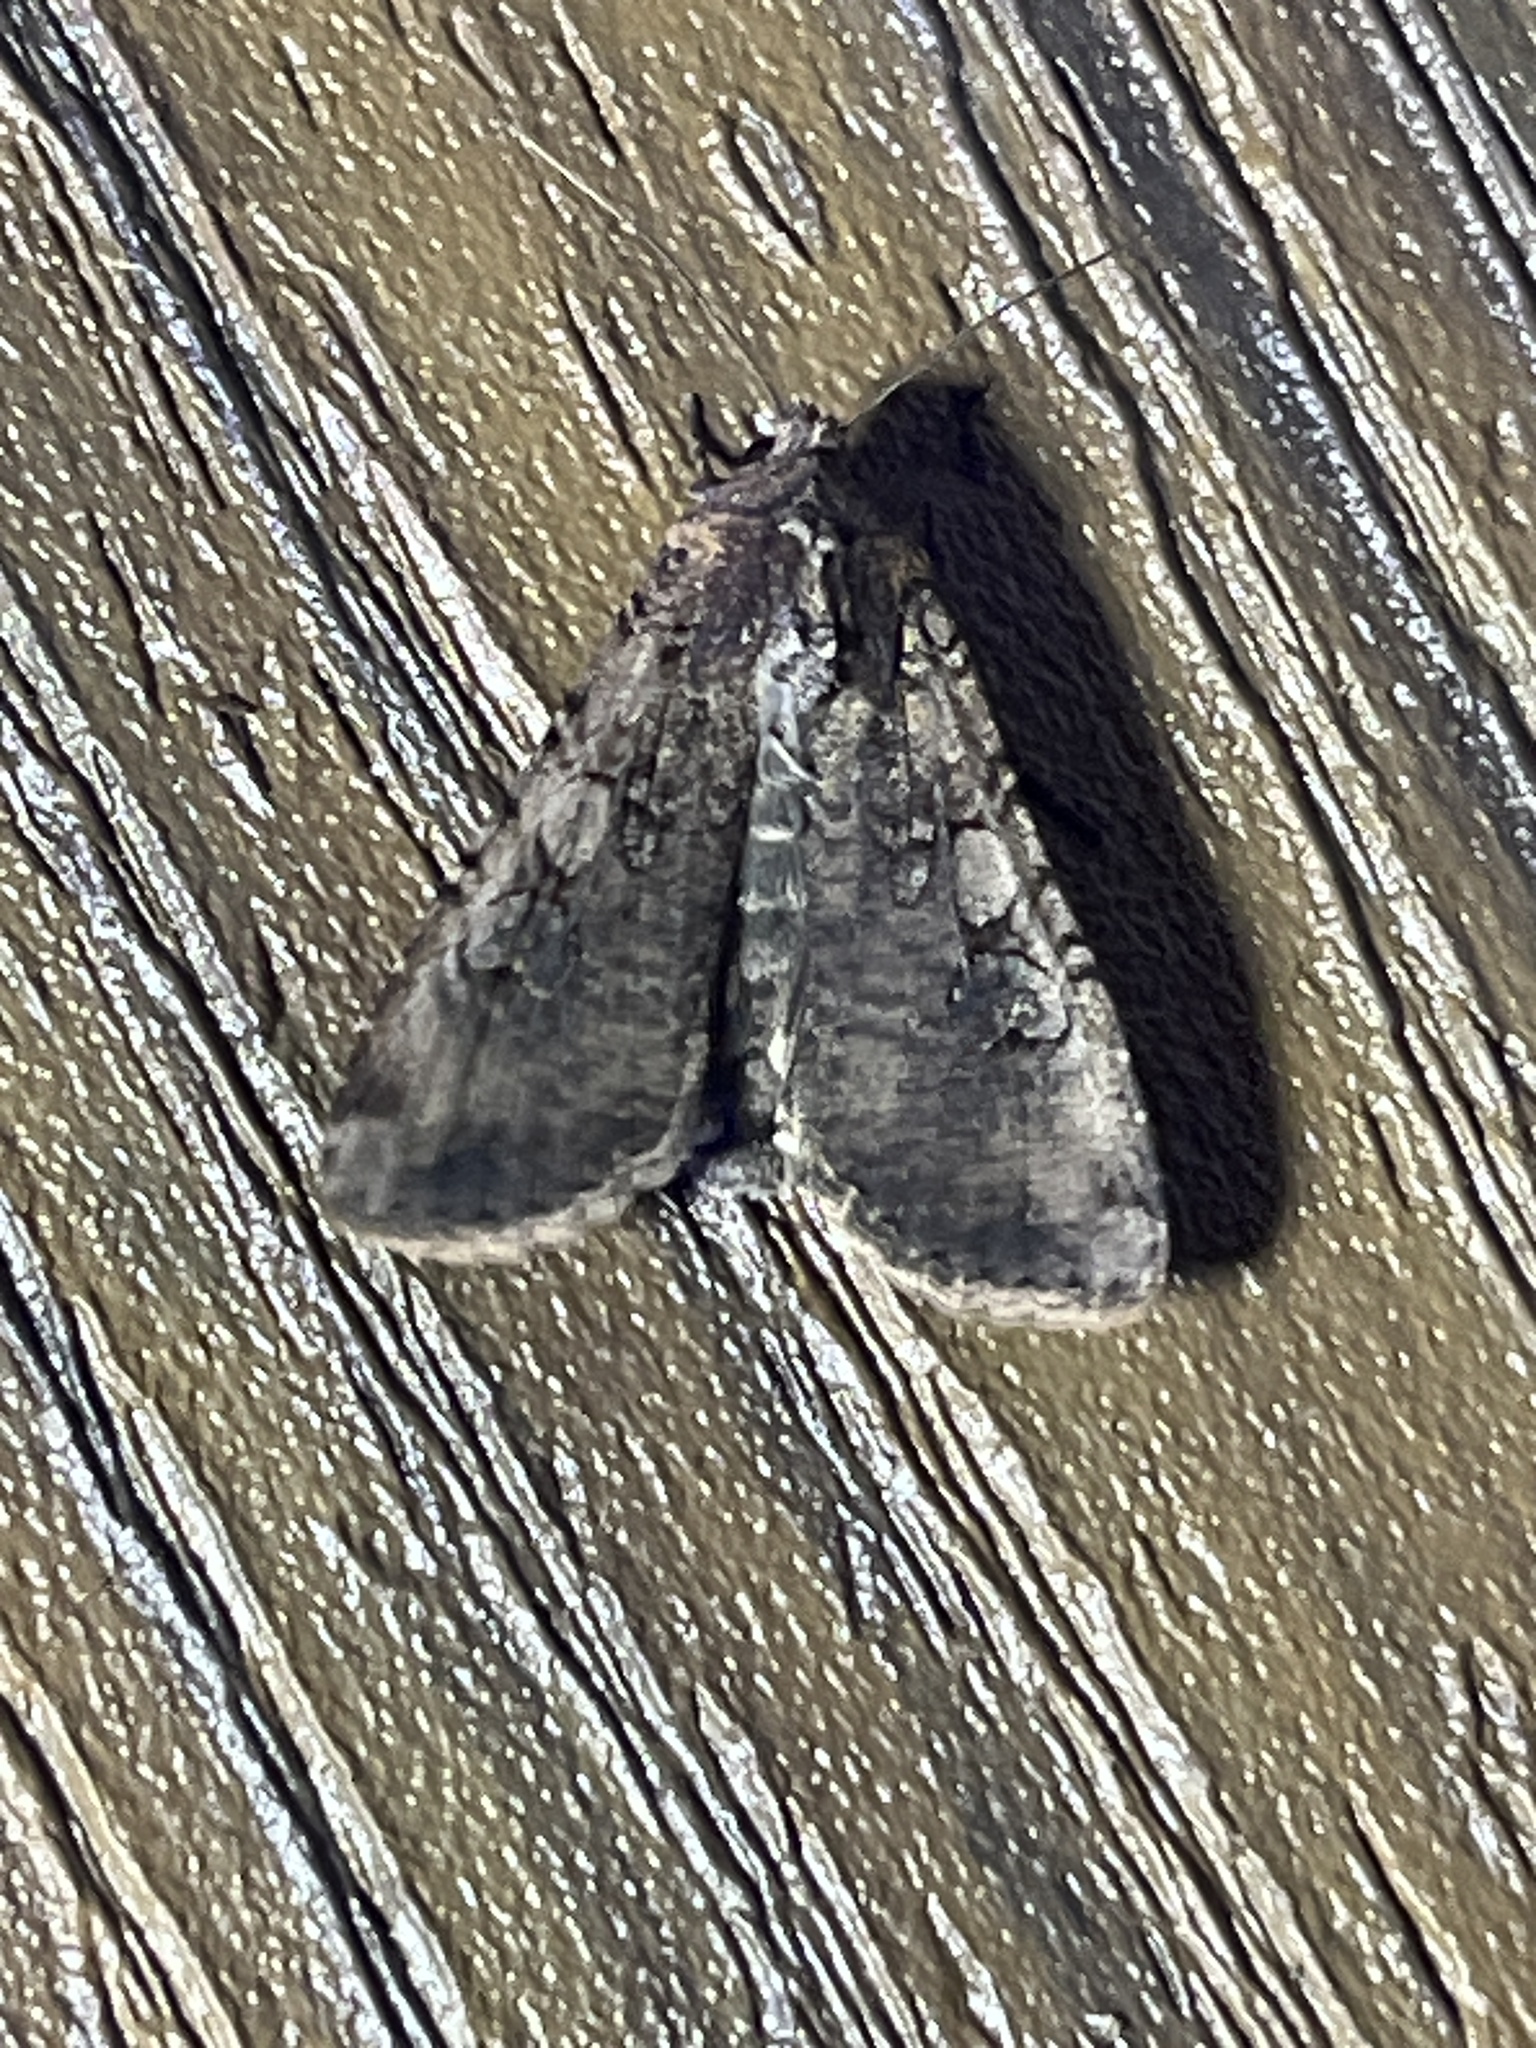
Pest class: cutworms